Alps

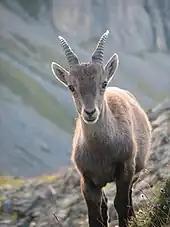
Young alpine ibex. When fully grown the horns of this male will be about one metre wide.

The largest mammal to live in the highest altitudes are the alpine ibex, which have been sighted as high as . The ibex live in caves and descend to eat the succulent alpine grasses. Classified as antelopes, chamois are smaller than ibex and found throughout the Alps, living above the tree line and are common in the entire alpine range. Areas of the eastern Alps are still home to brown bears. In Switzerland the canton of Bern was named for the bears but the last bear is recorded as having been killed in 1792 above Kleine Scheidegg by three hunters from Grindelwald.